Beetle Bailey

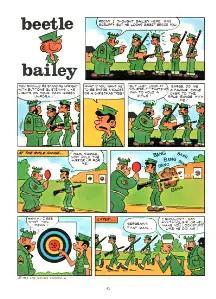
A page from the comic book version of "Beetle Bailey"

Beetle Bailey is an American comic strip created by cartoonist Mort Walker, published since September 4, 1950. It is set on a fictional United States Army post. In the years just before Walker's death in 2018 (at age 94), it was among the oldest comic strips still being produced by its original creator. Over the years, Mort Walker had been assisted by (among others) Jerry Dumas, Bob Gustafson, Frank Johnson and Walker's sons, Neal, Brian and Greg Walker, who are continuing the strip after his death.